Germany–Poland border

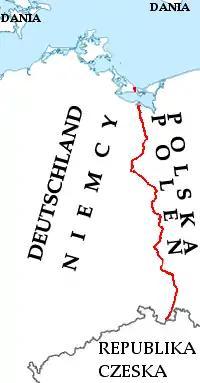
Germany–Poland border

The Germany–Poland border is the state border between Poland and Germany, mostly along the Oder–Neisse line, with a total length of . It stretches from the Baltic Sea in the north to the Czech Republic in the south.